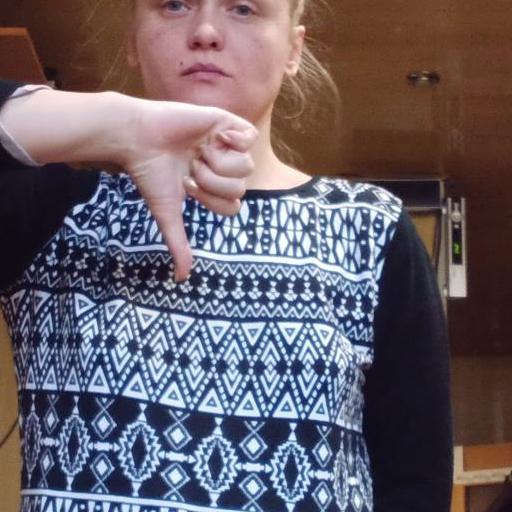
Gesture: dislike